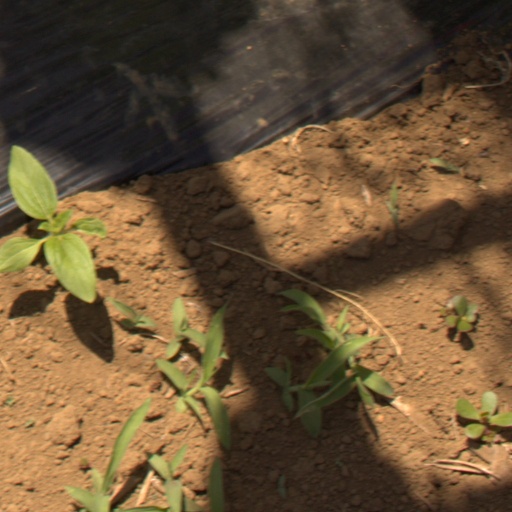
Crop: Jerusalem artichoke